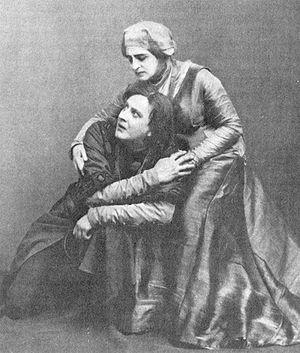
La production d'Hamlet de William Shakespeare par le théâtre d'art de Moscou, en 1911 et 1912, avec deux des hommes de théâtre les plus influents du XXᵉ siècle, Edward Gordon Craig et Constantin Stanislavski, est fondamentale, aussi bien dans l'histoire des mises en scène d'Hamlet que dans celle du théâtre du XXᵉ siècle.
Vassili Ivanovitch Katchalov, né le 11 février 1875 à Wilna, dans l'Empire russe, et mort le 30 septembre 1948 à Moscou, en URSS, est un acteur russe, puis soviétique, de théâtre et de cinéma. Il sera parmi les treize premières personnes du domaine de la culture à se voir attribuer le titre d'Artiste du peuple de l'URSS en 1936.